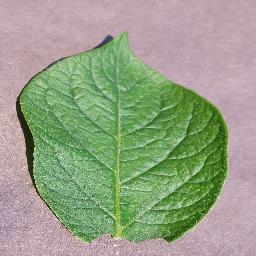
Label: Potato___healthy